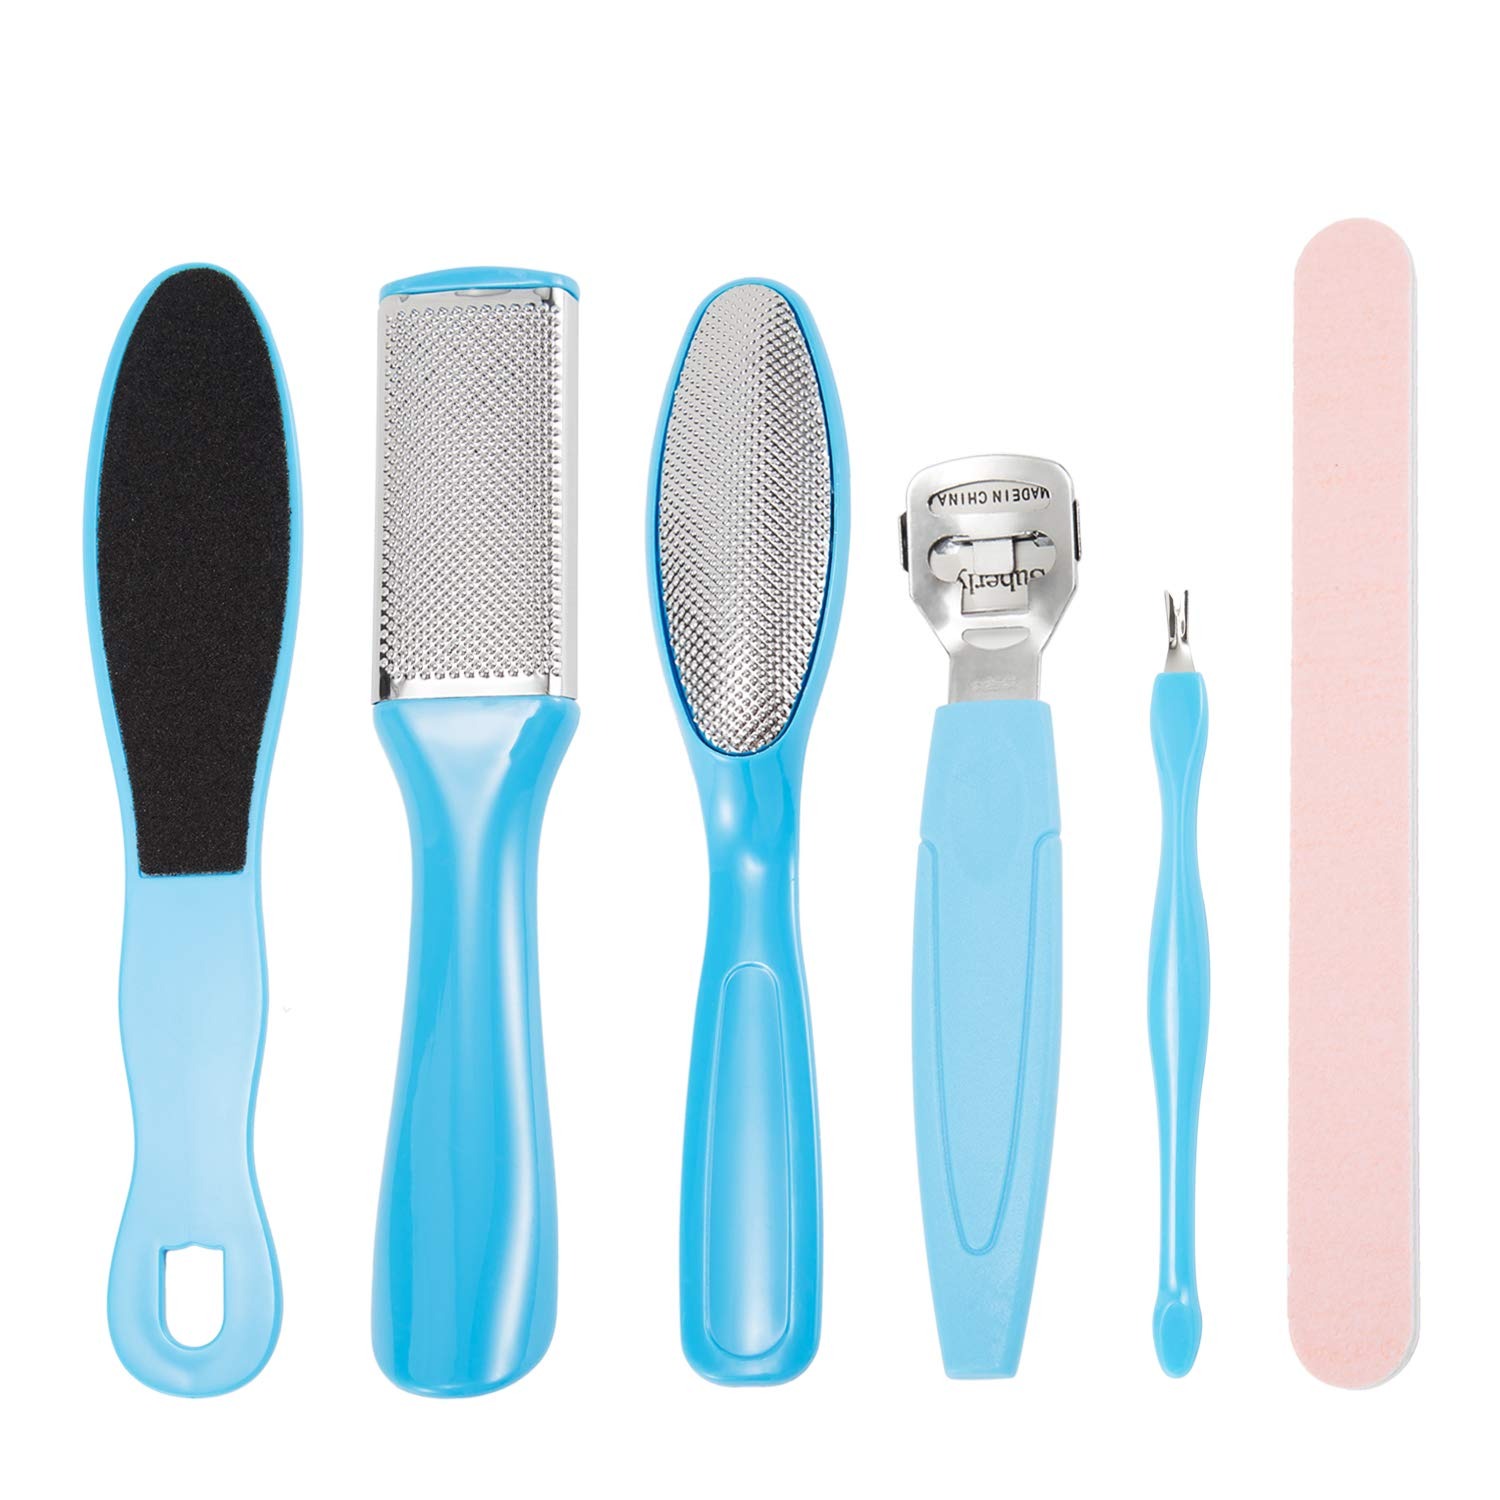
Item Name: Cheez-It, Baked Snack Cheese Crackers, Reduced Fat Original, Made with 100% Real Cheese, 6oz Box
Bullet Point 1: Light and crispy bite-sized snack crackers made with real cheese and 25% less fat than Cheez-It Original crackers*
Bullet Point 2: Our cheesy baked crackers are packed for convenience and make a delicious anytime snack; A classic, family-favorite snack that’s perfect for kids and adults
Bullet Point 3: Made with 100% real cheese aged for a bold taste; Kosher Dairy; Contains wheat, milk and soy ingredients
Bullet Point 4: A travel-ready food; Makes a tasty bite at home or on the go; Ideal for gatherings, parties, snack spreads, and more; Stow in lunchboxes, totes, and backpacks
Bullet Point 5: Includes 1, 6-ounce box of ready-to-eat snack crackers; Packaged for freshness and great taste
Value: 6.0
Unit: Ounce

Price: 3.94